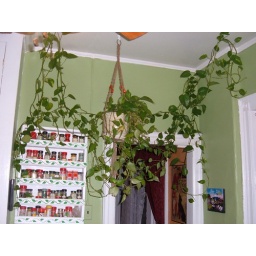
zeke, your plant is very happy with us. it enjoys a prime location in our kitchen